Burnett Guffey

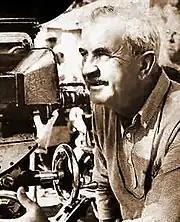
Guffey behind the camera

Burnett Guffey, A.S.C. (May 26, 1905 – May 30, 1983) was an American cinematographer.